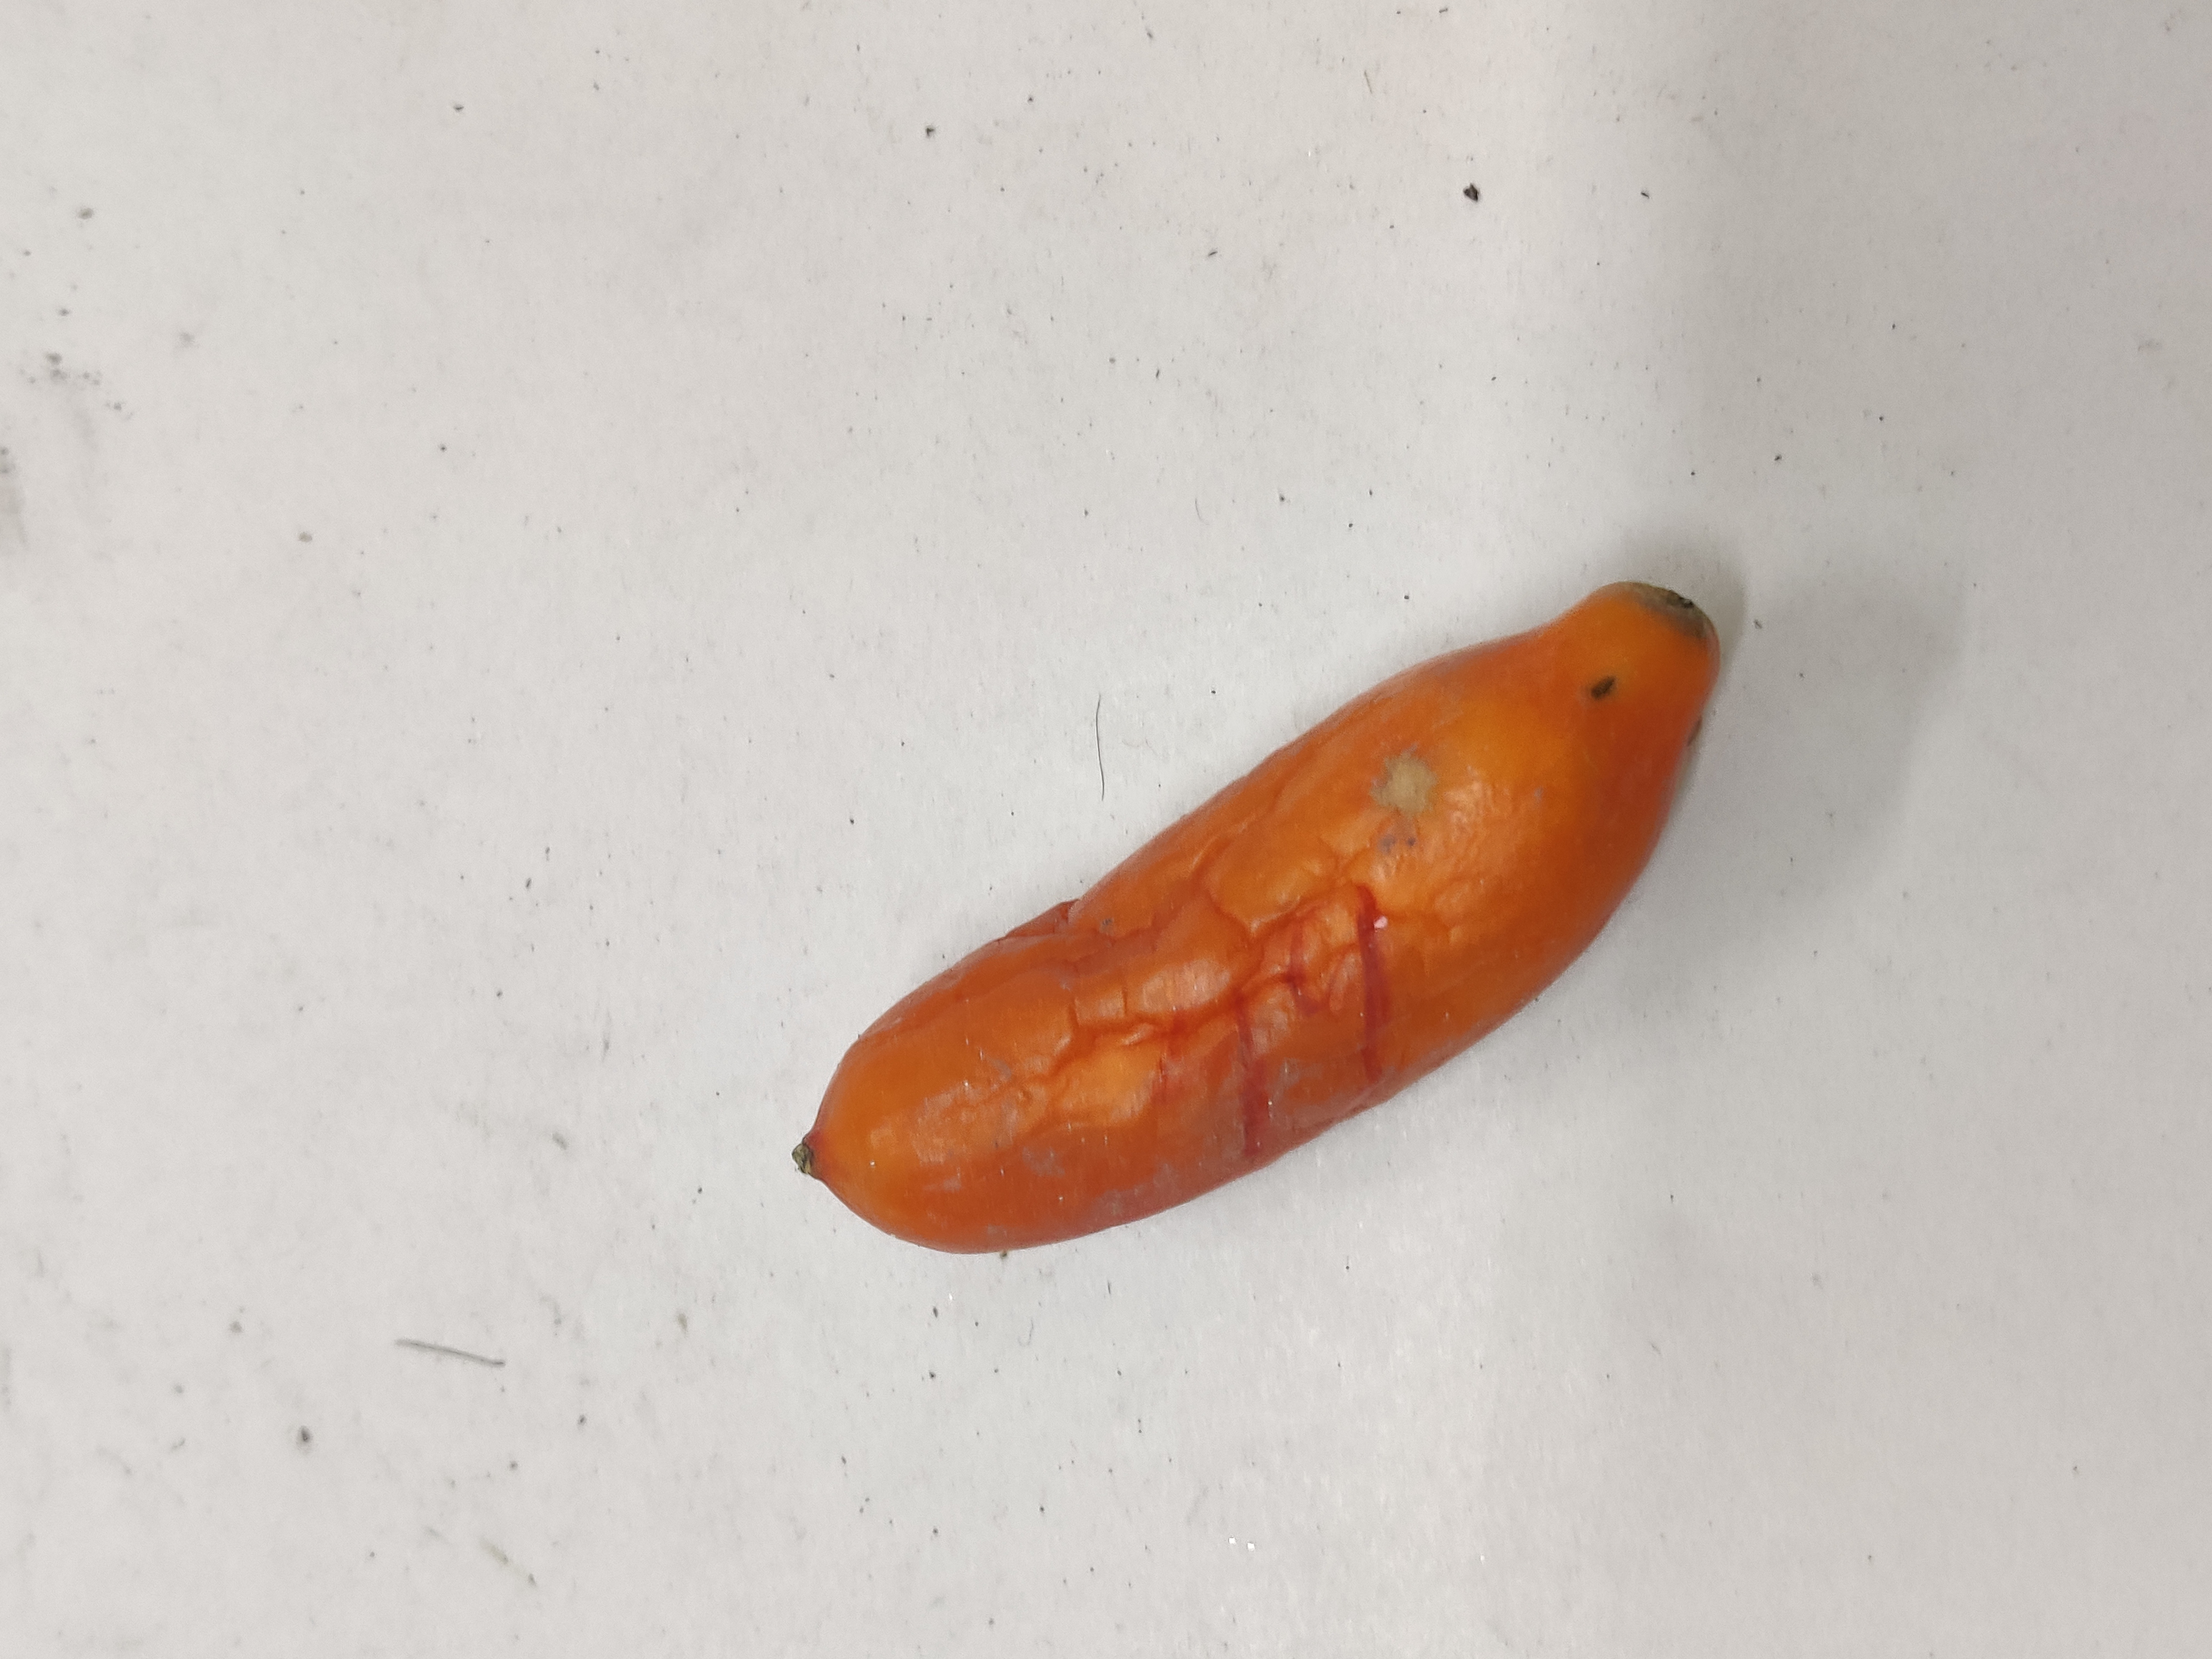
Crop: Ivy Gourd
Condition: Severely Damaged